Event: Nepal Earthquake
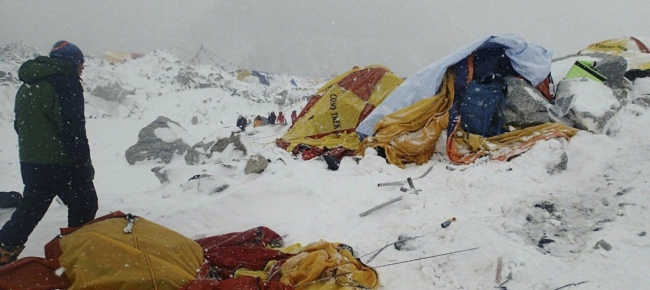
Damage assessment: damage